Rosie Hardman

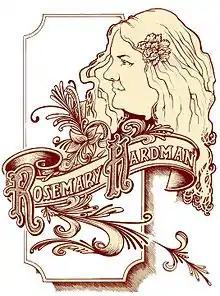
Rosie Hardman - Artistic illustration

Rosemary "Rosie" Hardman (born 26 February 1945) is a British folk singer-songwriter, musician and performer, best known for such recordings as "Lady For Today", "Pride of the River", "Song to the Evening Sky", and "Tongue Tied". Hardman was one of the mainstays of the Manchester folk scene in the 1960s, and performed extensively in both the UK and internationally until 1991.